Muscoot River

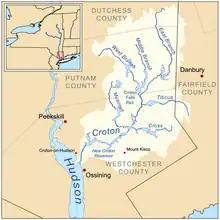
Map of the Croton River watershed showing the Muscoot River

The Muscoot River is a short tributary of the Croton River in Putnam and Westchester counties in the state of New York. Approximately long and running irregularly southeast, it lies within the Croton River watershed and is part of the New York City water supply system's Croton Watershed.